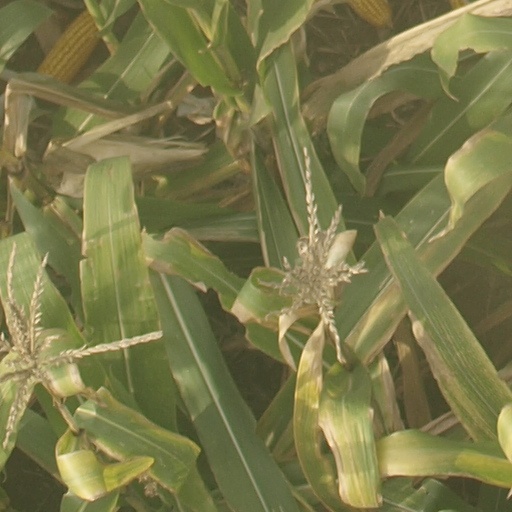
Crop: maize; corn